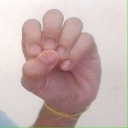
अक्षर: उ